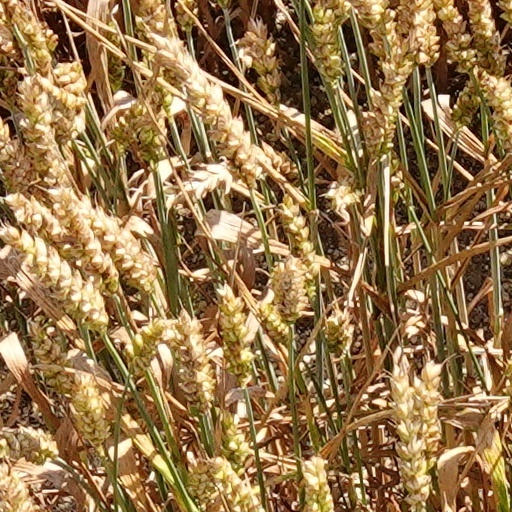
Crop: wheat